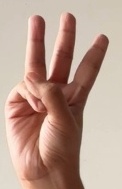
ASL sign: W